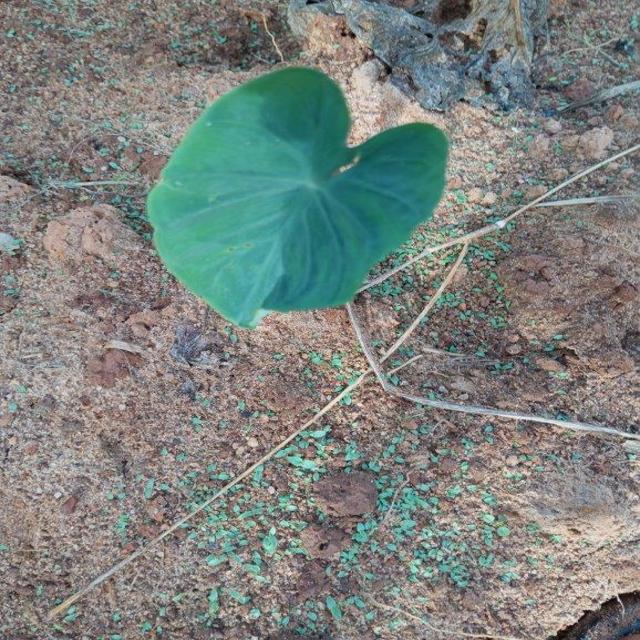
Label: Healthy